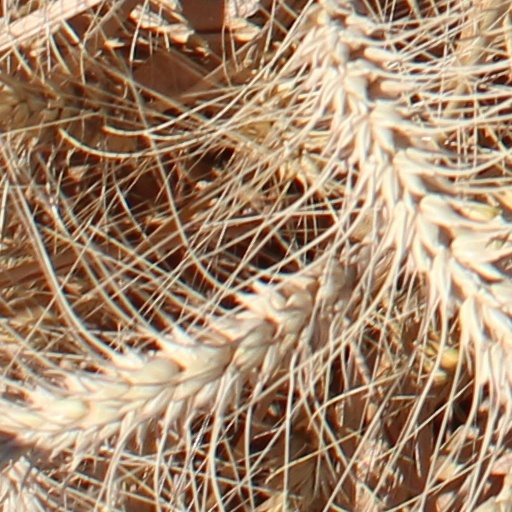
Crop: wheat